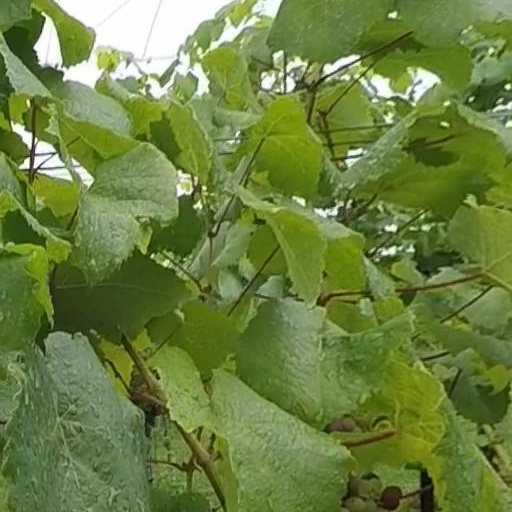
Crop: grape